Year of the Horse

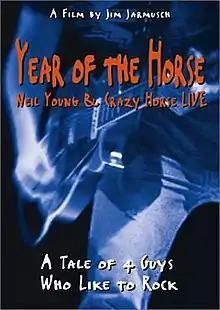

Year of the Horse is a 1997 American documentary film directed by Jim Jarmusch, following Neil Young and Crazy Horse on their 1996 tour. An accompanying live album by Neil Young & Crazy Horse was released in 1997. It offers a different track listing than the film.